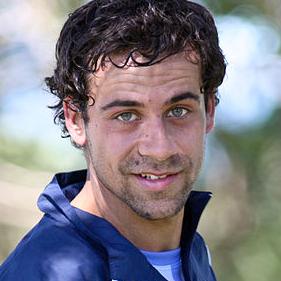
Age: 25